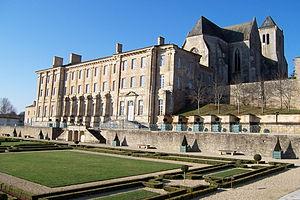
Abbaye royale Notre-Dame et son jardin à la française, ville de Celles sur Belle, département des Deux-Sèvres, France
Celles-sur-Belle est une commune du centre-ouest de la France située dans le département des Deux-Sèvres en région Nouvelle-Aquitaine.
Cet article expose les itinéraires du roi Louis XI de 1461 à 1483.
L'abbaye royale de Celles-sur-Belle est située dans le sud Deux-Sèvres dans la commune de Celles-sur-Belle. D’une architecture exceptionnelle, l'édifice date du XIIᵉ siècle. L’abbaye accueille de nos jours un grand nombre d’activités culturelles.